Free UK Genealogy

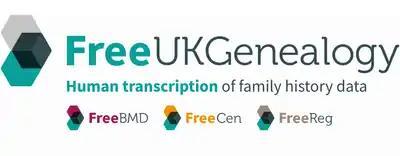

Free UK Genealogy is a charitable incorporated organisation (CIO) acting as an umbrella organisation for FreeBMD, FreeREG and FreeCEN. The charity was formerly known as FreeBMD.